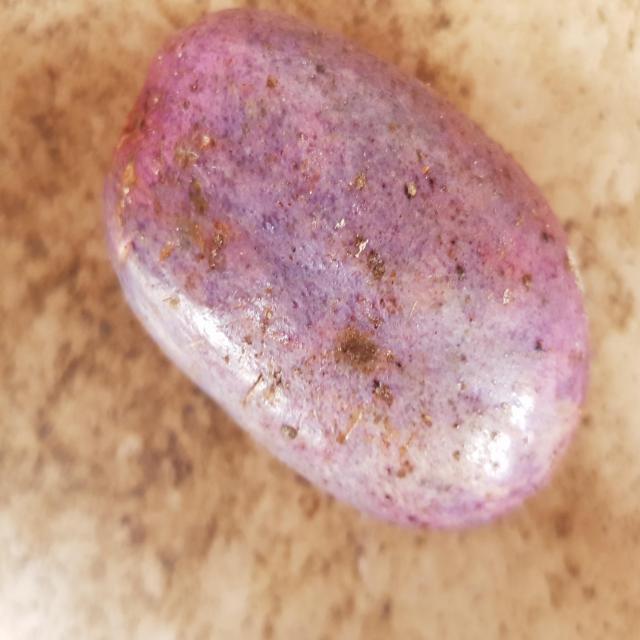
Plum grade: unripe